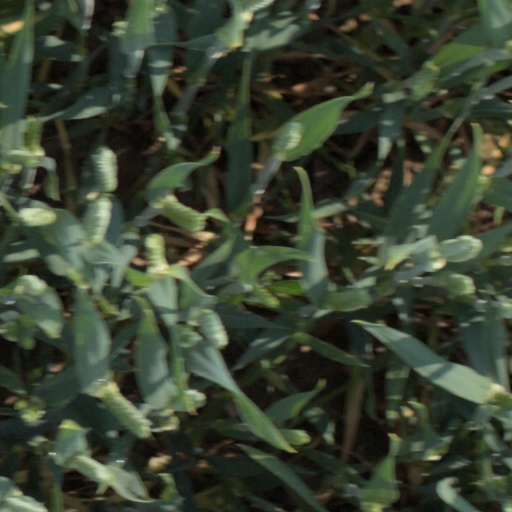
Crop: wheat